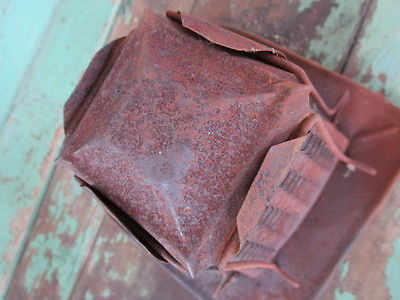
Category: toaster